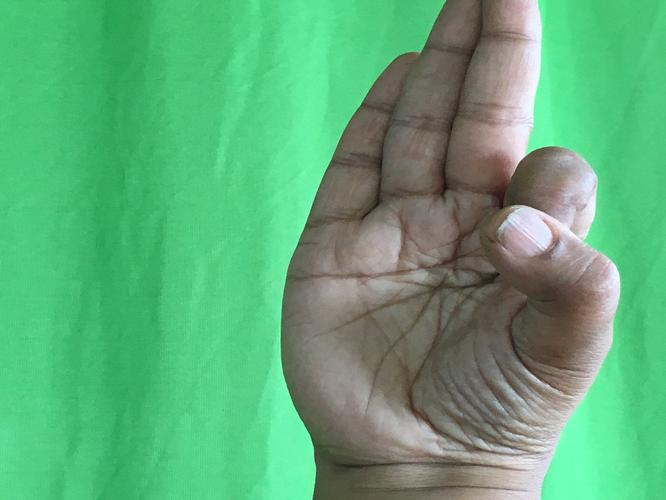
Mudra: Aralam
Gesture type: single_hand